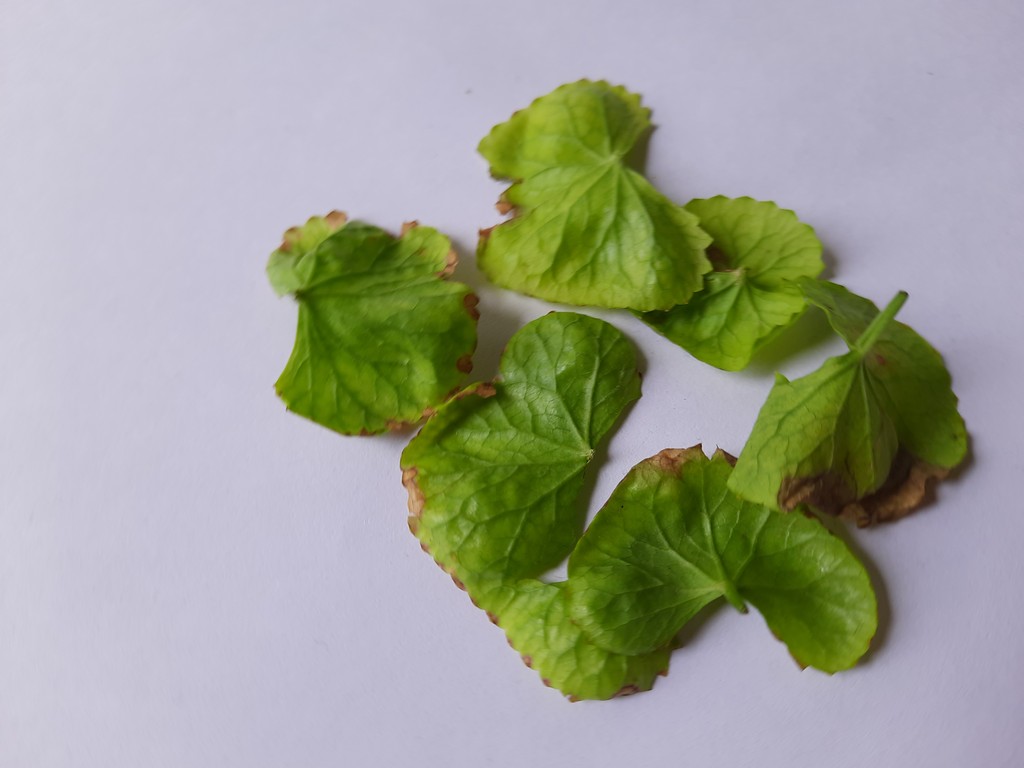
Label: Unhealthy